Frank E. Howe

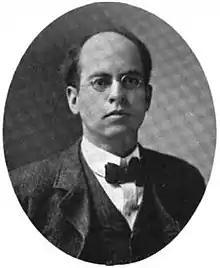
From the August 1905 edition of "The Vermonter" magazine

Frank Edmund Howe (October 2, 1870 – July 20, 1956) was a Vermont newspaperman and politician who served as the 49th lieutenant governor of Vermont from 1912 to 1915.